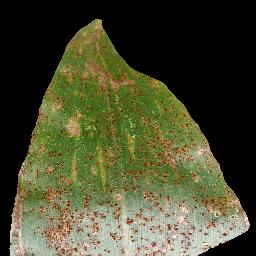
Label: Corn___Common_rust